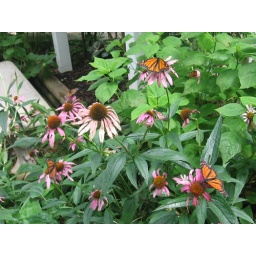
The butterfly house at the Lost river cave in KY